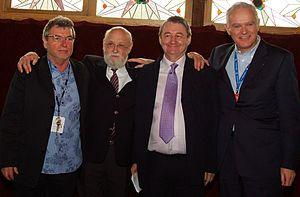
remise de la médaille de l'ordre national du mérite à Alain Meilland au Magics Mirror par Jean-Michel Boris directeur artistique de l’Olympia, en présence de Serge Lepeltier ancien Ministre de l’écologie et maire de Bourges et de Daniel Colling directeur du Printemps de Bourges et Président du Fonds de soutien à la chanson, la variété et le jazz lors de la trentième édition du Printemps de Bourges (avril2006)
Le Printemps de Bourges Crédit mutuel, aussi appelé le Printemps, est un festival de musique en France, fondé du 6 au 10 avril 1977 à Bourges, dans le département du Cher.
Alain Meilland, né le 15 février 1948 à Feurs et mort le 15 octobre 2017 à Bourges, est un chanteur, comédien, metteur en scène français libertaire, et le cofondateur du Printemps de Bourges.